Dunrobin Castle

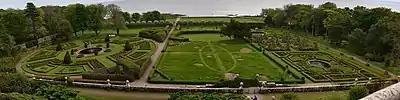
The gardens as viewed from the castle.

The French influence extends into the gardens, completed in 1850, with Barry taking inspiration from the French formal style of the Gardens of Versailles. Each parterre is set around a circular pool with a fountain, with the essential layout the same since it was created in around 1848. Barry designed the parterre as an optical illusion, seen from above they appear to stretch beyond their physical layout, by narrowing it gradually. The total landscaped area is .